Iizaka Onsen Station

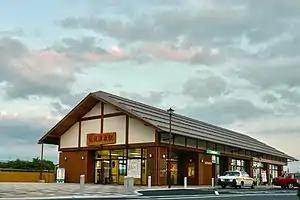
Iizaka Onsen Station after its 2010 renovation

is a railway station located in the township of Iizaka in the city of Fukushima, Fukushima Prefecture, Japan operated by Fukushima Kōtsū.